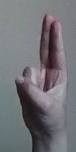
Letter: taa